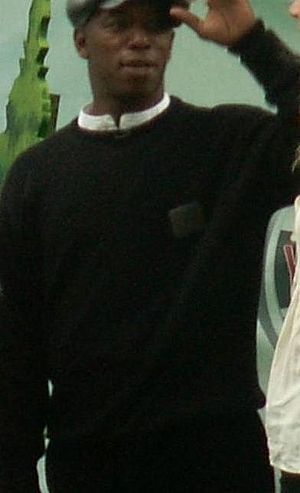
Ian Wright
Ian Edward Wright er en tidligere engelsk fodboldspiller og nuværende træner, der spillede for en lang række britiske klubber og var i en uge på prøve i det tidligere KB i Danmark, herunder syv år i Arsenal F.C. Han spillede desuden for det engelske landshold.